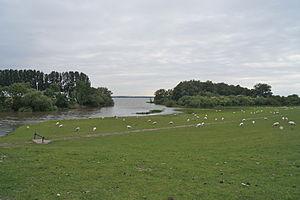
Wedel, Allemagne: La crique de la Wedeler Au hors de la digue principal par marée haute